Feminist perspectives on sex work

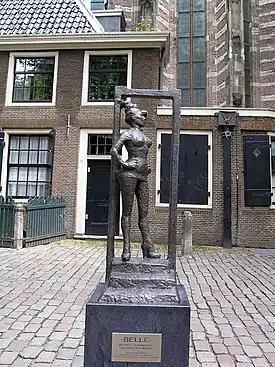
Statue to honor the sex workers of the world. Installed March 2007 in Amsterdam, Oudekerksplein, in front of the Oude Kerk, in Amsterdam's red-light district De Wallen. Title is "Belle", inscription says "Respect sex workers all over the world".

The notable neighborhood of "De Wallen" in Amsterdam is home to the Netherlands' legalized red-light district, which is a commercial hub for the sex industry. Through the legalization and regulation of the sex industry, the Dutch government has been capable of cutting back on organized crime within the red-light district without encroaching on the rights of sex workers, who are still protected by the law. Although the intentions are politically well meaning, most projections for the decriminalization projects of the region are projected to displace and therefore endanger sex workers, which seems to prove the point liberal feminists make about stigmatization on a governmental level as endangering to prostitutes.